Bhai Ranjit Singh Dhadrianwale

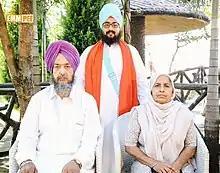

The building of Gurudwara Parmeshar Dwar Sahib, completed in 2010, is situated on the Sangrur-Patiala Road Shekhupur, Punjab. The gurudwara complex also includes "Kalgidhar Sangat Niwas and a" massive "diwan hall" with the seating capacity of over 50,000. Here, monthly Guru Maneyo Granth Chetna Samagam (holy congregation) is organized on First Saturday of every month. Sikh devotees (Sangat) gather in huge numbers and Amrit Sanchar is also held on same day. The programs are uploaded and broadcast live on TV, website, YouTube and a dedicated app.